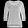
Label: T - shirt / top